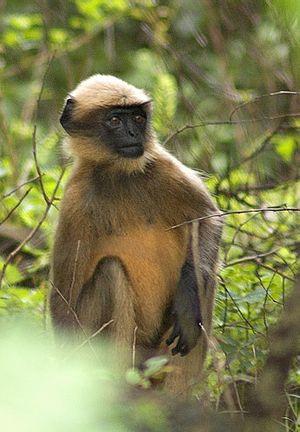
L'Entelle aux pieds noirs est un mammifère Primate, une espèce indienne aujourd'hui menacée. Ce singe est un entelle de la famille des Cercopithecidae, auparavant considéré comme faisant partie de l'espèce Semnopithecus entellus, jusqu'en 2001 où Groves a scindé celle-ci en sept espèces distinctes.